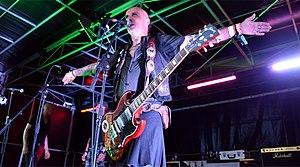
Loran Béru et Les Ramoneurs de Menhirs à Plouha en 2019
Loran Béru, né le 31 mars 1964 à Sélestat, est un guitariste français, d'origine grecque, ancien membre du groupe Bérurier Noir. Il joue actuellement dans Les Ramoneurs de Menhirs.